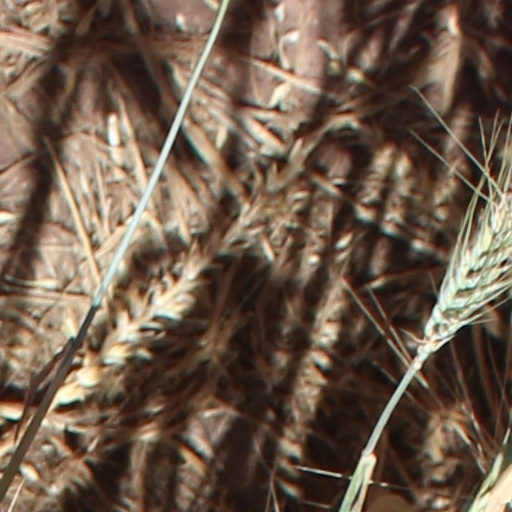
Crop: wheat